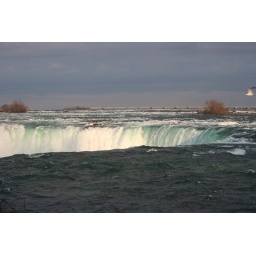
Niagara Falls from around table rock